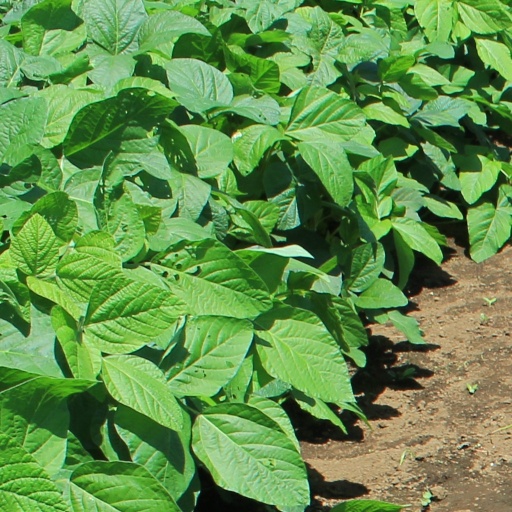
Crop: soybean